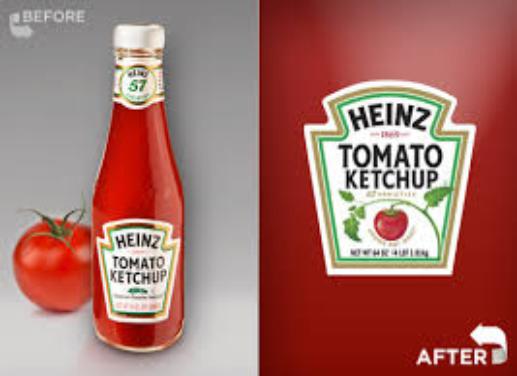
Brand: H. J. Heinz
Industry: Food